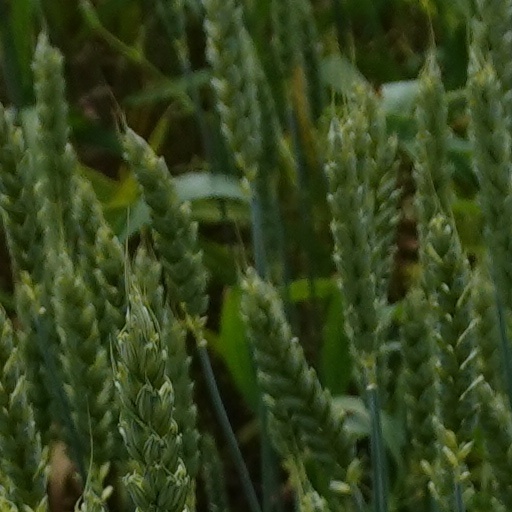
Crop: wheat